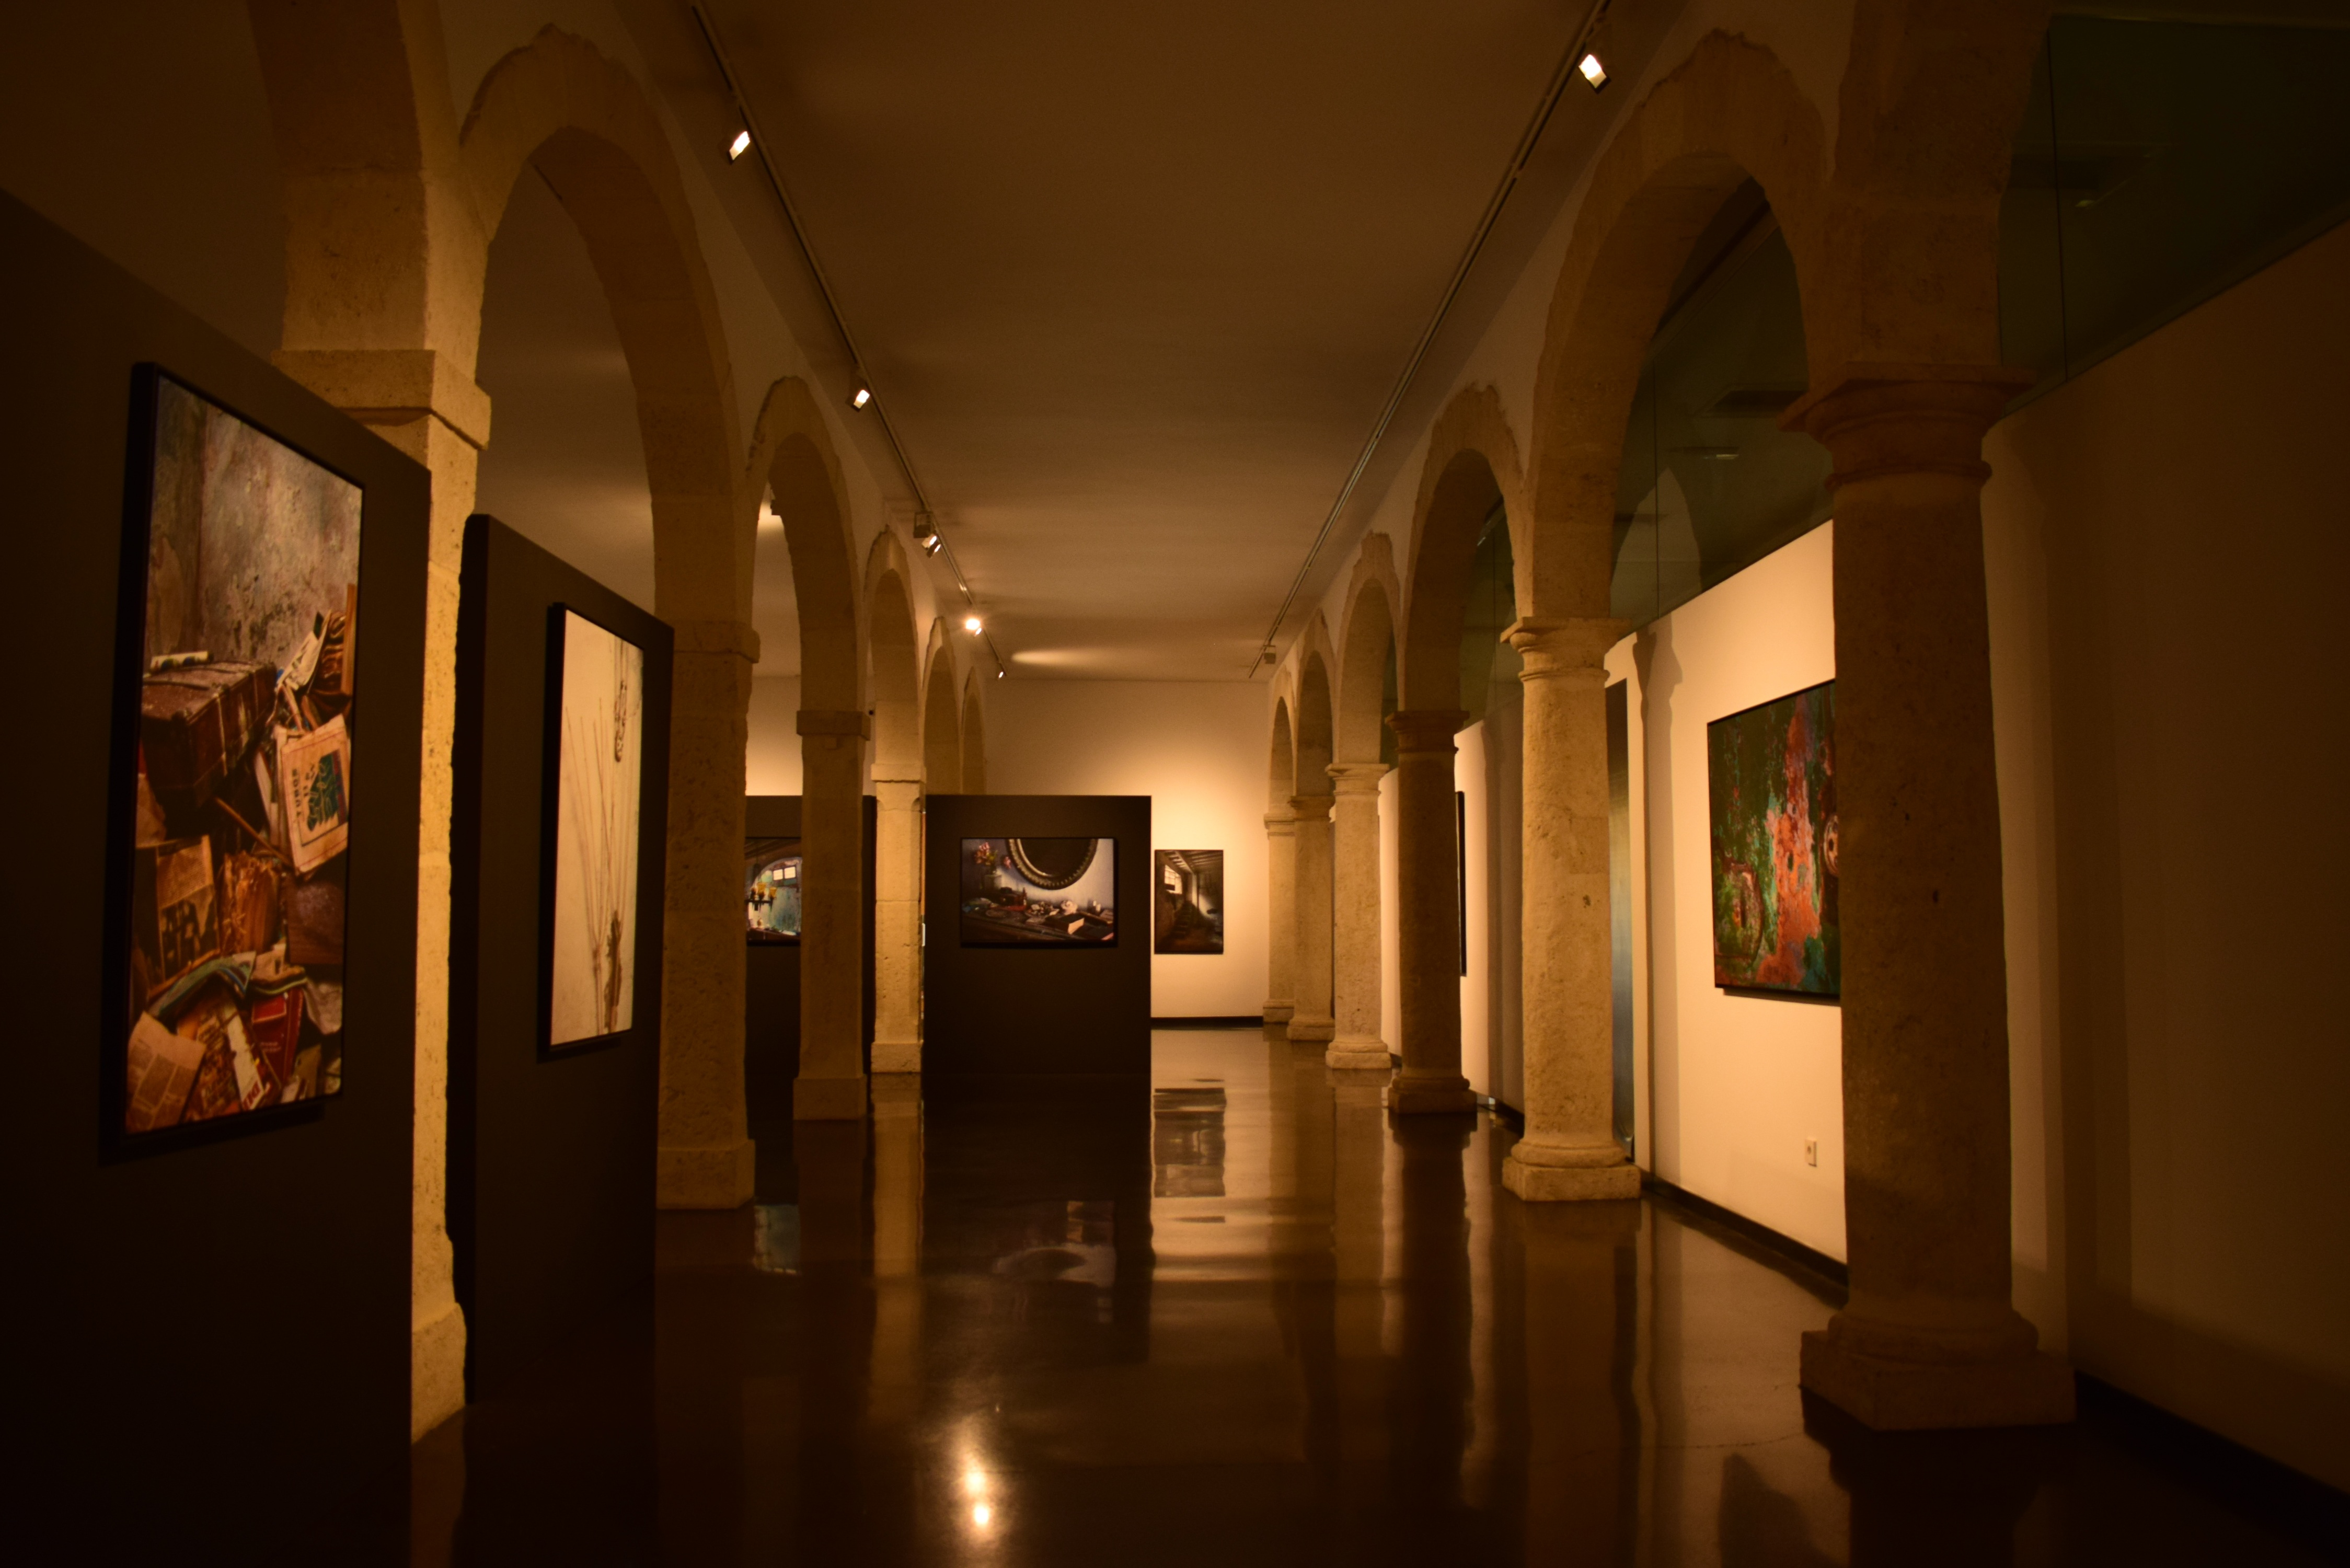
photo, ceiling, museum, hall, interior design, art, spain, tourist attraction, exhibition, almeria, modern art, art gallery, pact, art exhibition, andalusian center of photography